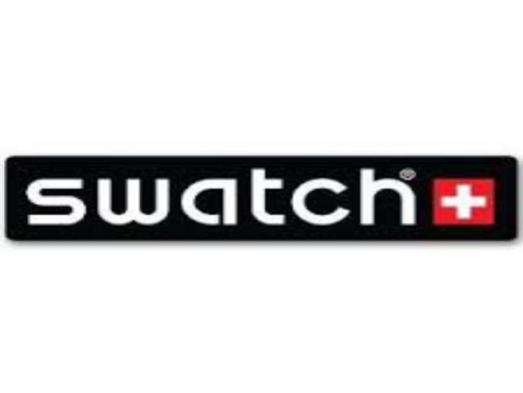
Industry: Clothes